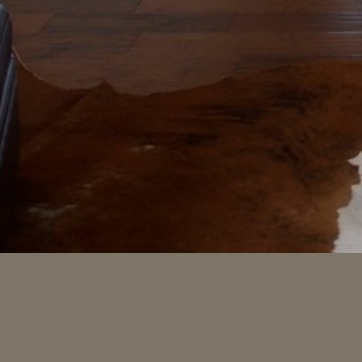
Material: carpet